Nancy Selvin

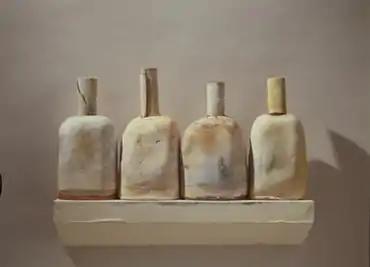
Nancy Selvin, "Rough White", mixed media, 24" × 22" × 6", 2003.

Nancy Selvin (born 1943) is an American sculptor, recognized for ceramic works and tableaux that explore the vessel form and balance an interplay of materials, minimal forms, and expressive processes. She emerged in the late 1960s among a "second generation" of Bay Area ceramic artists who followed the California Clay Movement and continued to challenge ceramic traditions involving expression, form and function, and an art-world that placed the medium outside its established hierarchy. Her work has been exhibited at the Los Angeles County Museum of Art (LACMA), Denver Art Museum, Daum Museum of Contemporary Art and Kohler Arts Center, and belongs to the public art collections of LACMA, the Smithsonian Institution, Oakland Museum of California, and Crocker Art Museum, among others. Critic David Roth has written, "Selvin's position in the top rank of ceramic artists has come through a process of rigorous self-examination … what differentiates [her] is that she eschews realism and functionality, indicating a level of intellectual engagement not always found among ceramicists." Writer and curator Jo Lauria described Selvin's tableaux as "elegiac and stylistically unified" works that serve as "forceful essays on the relationship between realism and abstraction, object and subject, decoration and use." Selvin lives and works in the Berkeley, California area.